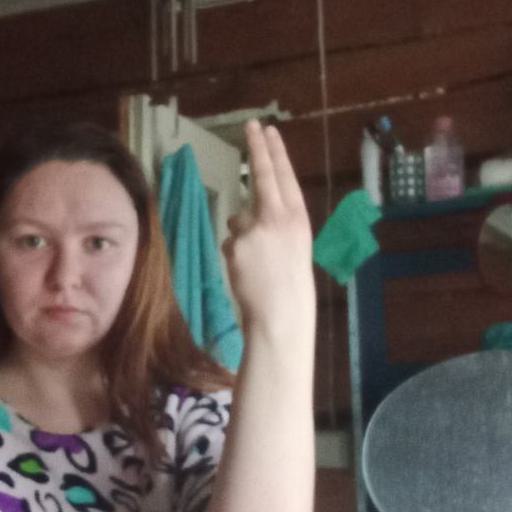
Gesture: two_up_inverted